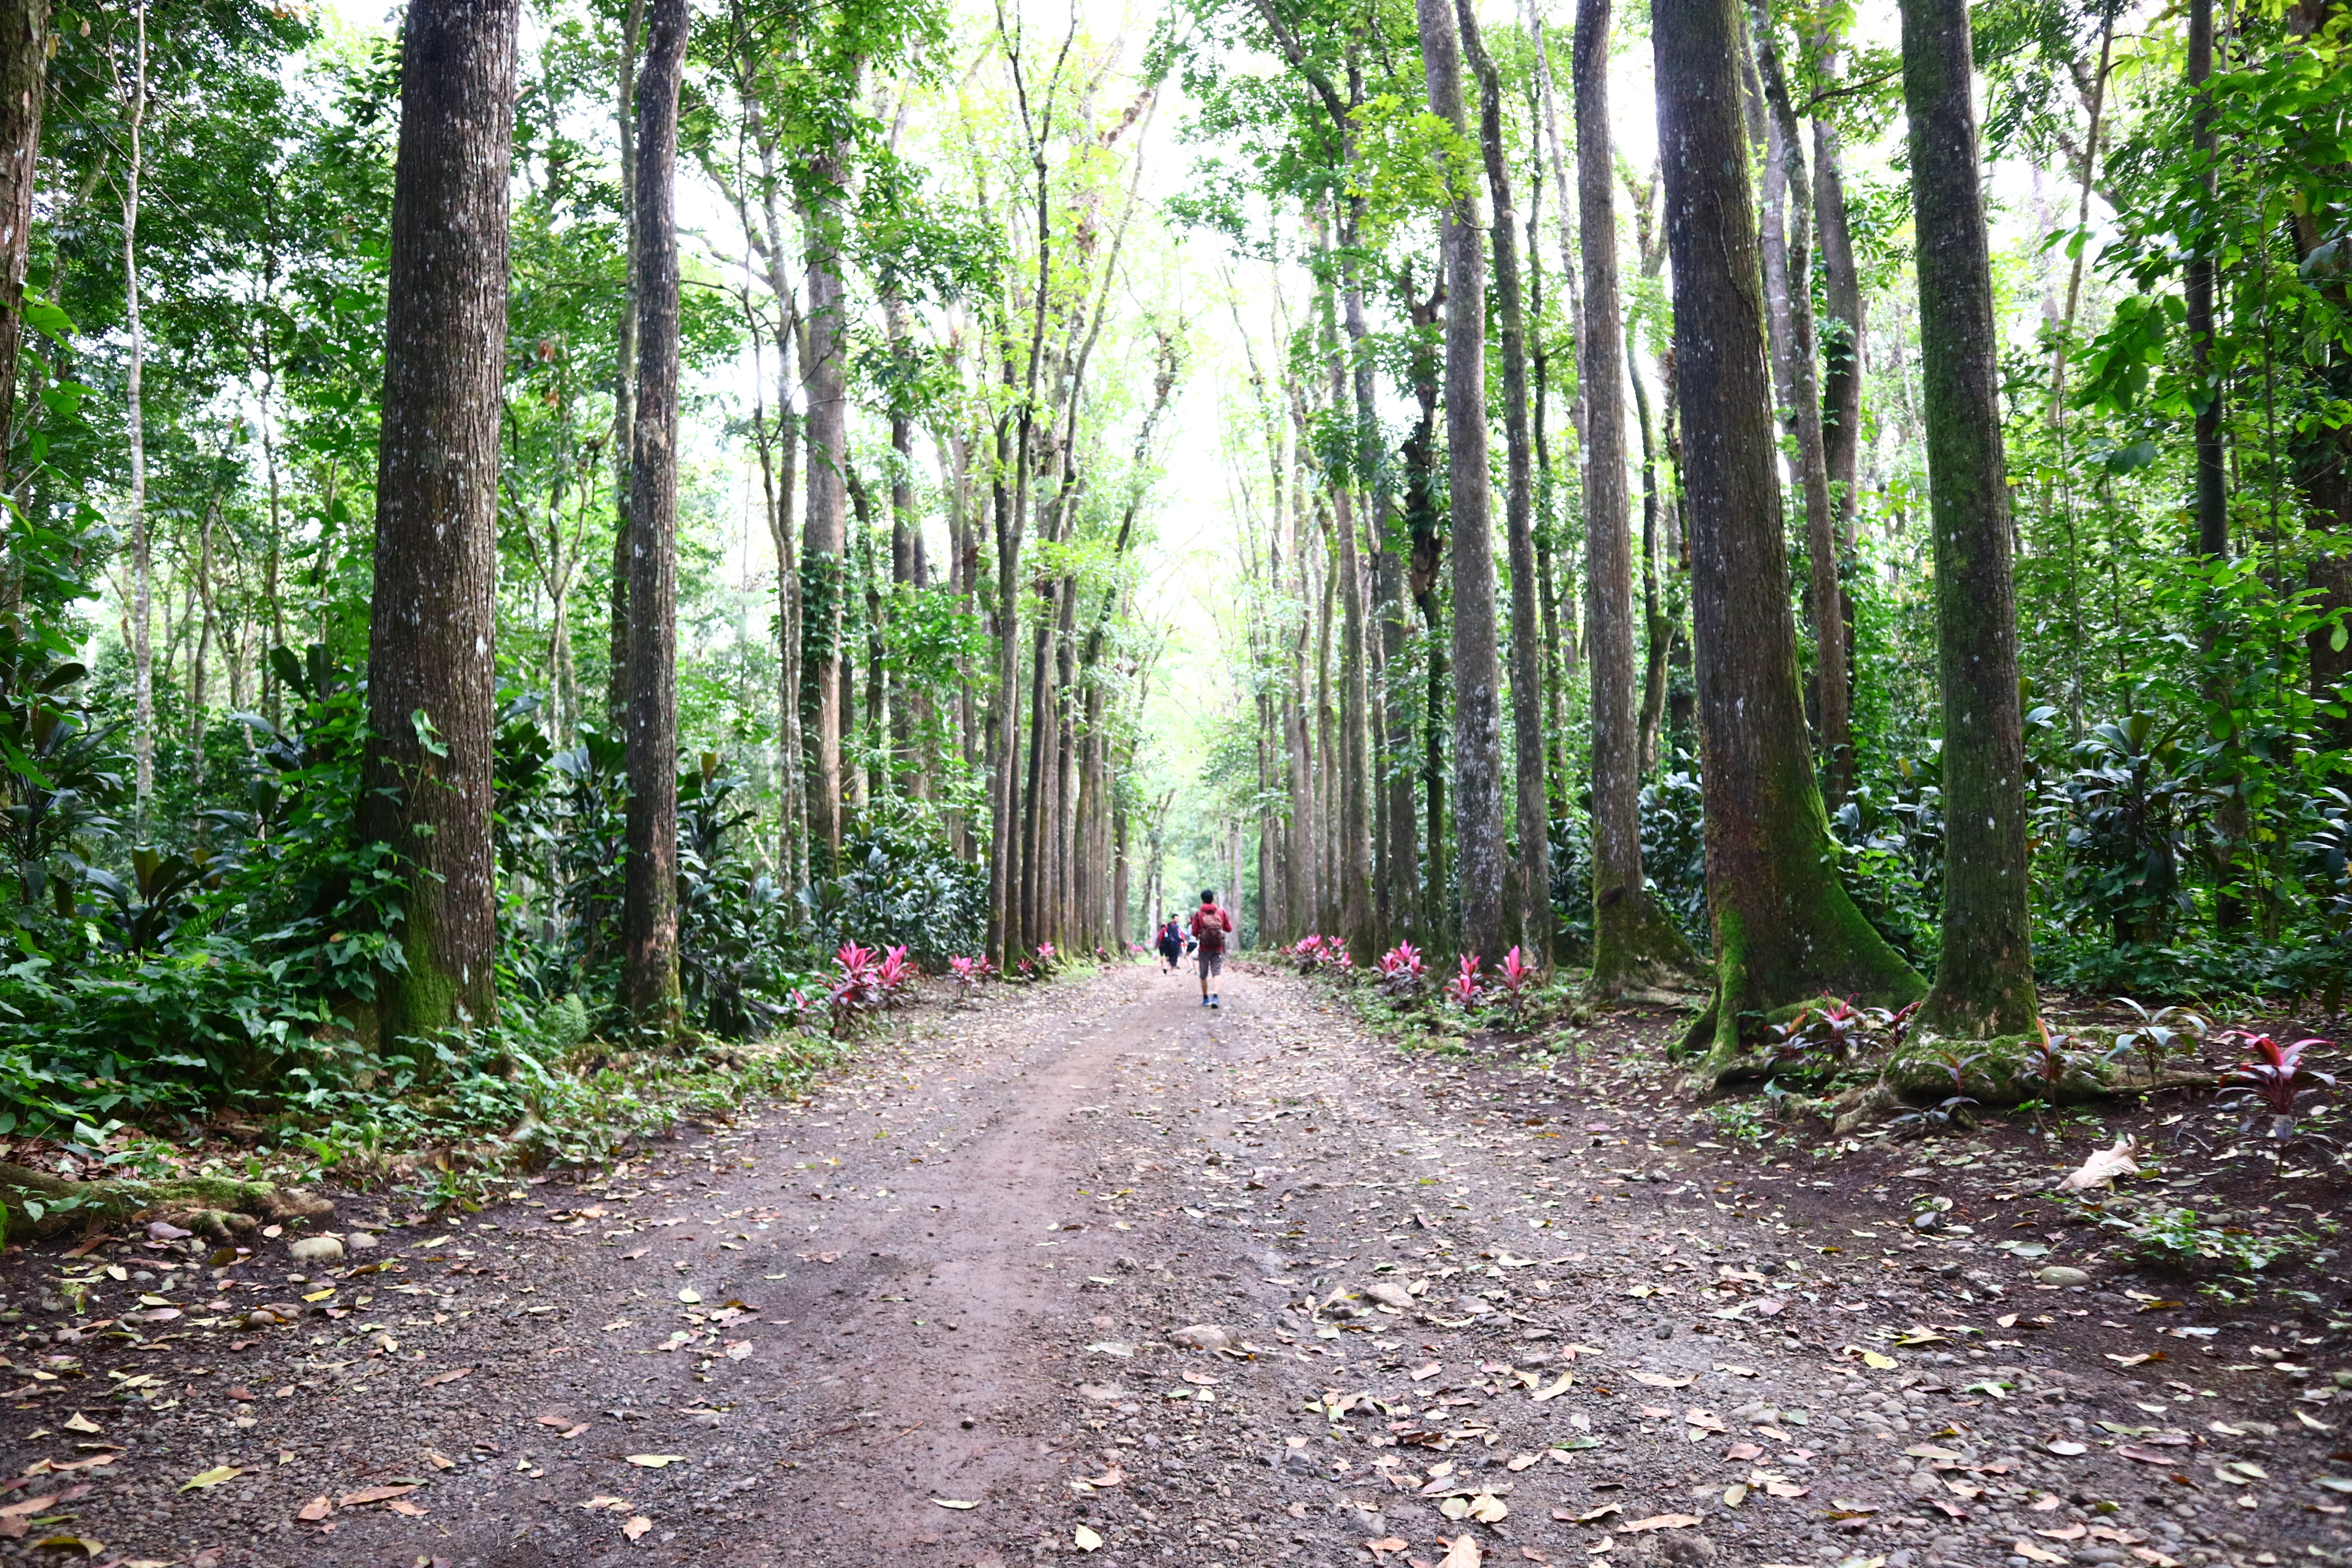
tree, forest, wilderness, trail, jungle, park, soil, rainforest, deciduous, grove, woodland, habitat, ecosystem, biome, old growth forest, natural environment, temperate broadleaf and mixed forest, temperate coniferous forest